Imperialism

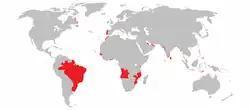
Areas across the world that were, at one point in their history, part of the Portuguese Empire

German expansion into Slavic lands begins in the 12th–13th-century (see Drang Nach Osten). The concept of Drang Nach Osten was a core element of German nationalism and a major element of Nazi ideology. However, the German involvement in the seizure of overseas territories was negligible until the end of the 19th century. Prussia unified the other states into the second German Empire in 1871. Its Chancellor, Otto von Bismarck (1862–90), long opposed colonial acquisitions, arguing that the burden of obtaining, maintaining, and defending such possessions would outweigh any potential benefits. He felt that colonies did not pay for themselves, that the German bureaucratic system would not work well in the tropics and the diplomatic disputes over colonies would distract Germany from its central interest, Europe itself.